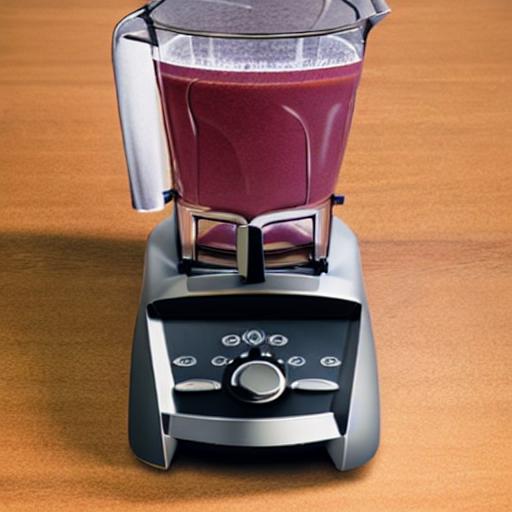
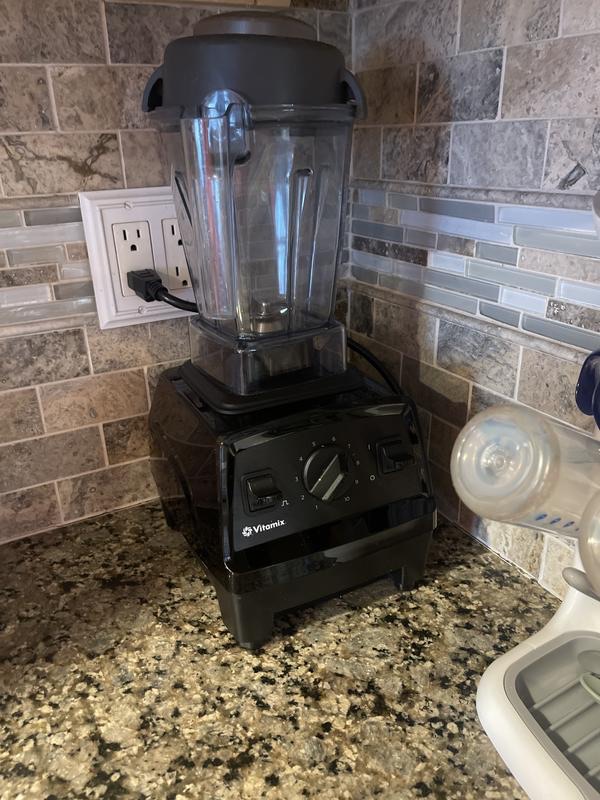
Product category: items_blender
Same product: no